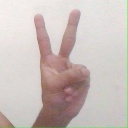
अक्षर: क